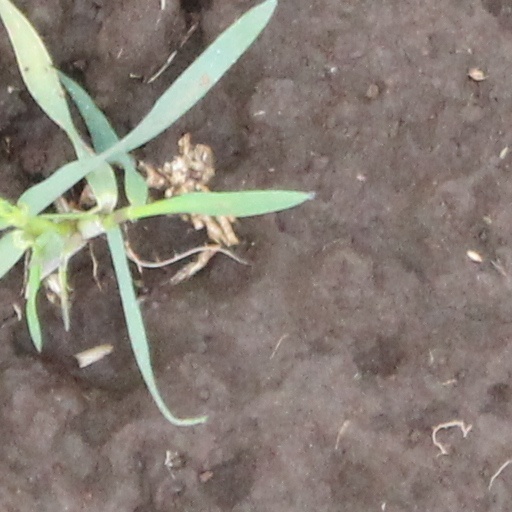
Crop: wheat